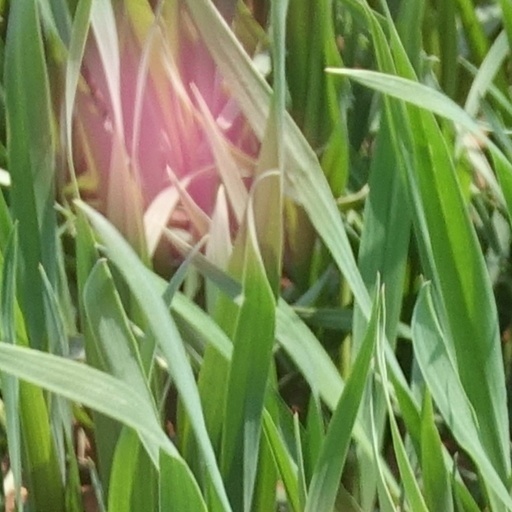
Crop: wheat